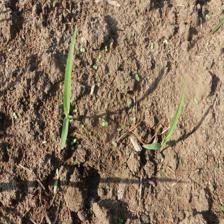
Label: Sorghum